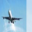
Label: airplane